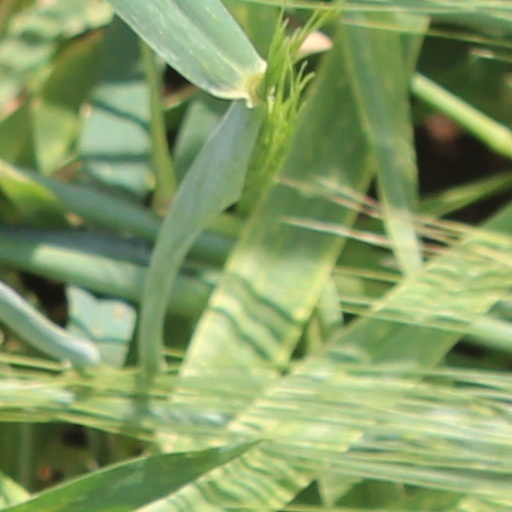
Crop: wheat